Bafetinib

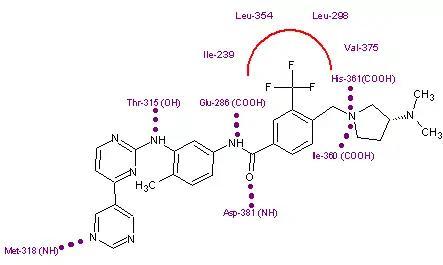
Bafetinib in its binding site

Due to the structural similarities of imatinib and bafetinib, their binding to Bcr-Abl is also quite similar. The only notable difference comes from the hydrophobic interaction between the trifluoromethyl group and the hydrophobic pocket created by Ile-293, Leu-298, Leu-354, and Val-379. This group can also be linked to bafetinib's specificity for Lyn, as the binding site there is almost identical to that on Bcr-Abl.